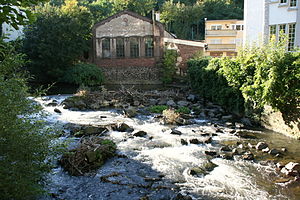
Ennepe
Ennepe i Hagen.
Ennepe er en flod i den nordlige del af Sauerland i Nordrhein-Westfalen.